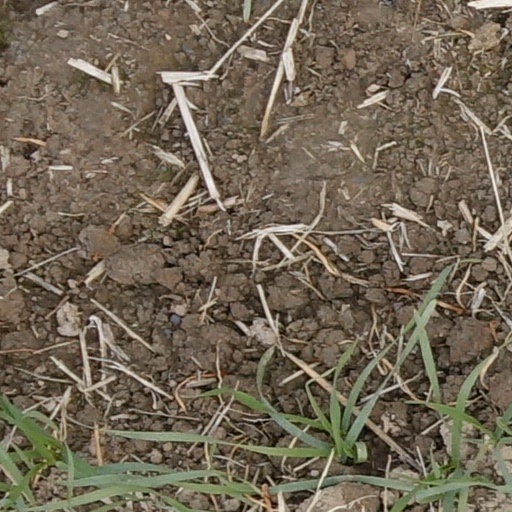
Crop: wheat